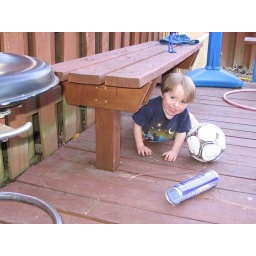
is my red ball under here